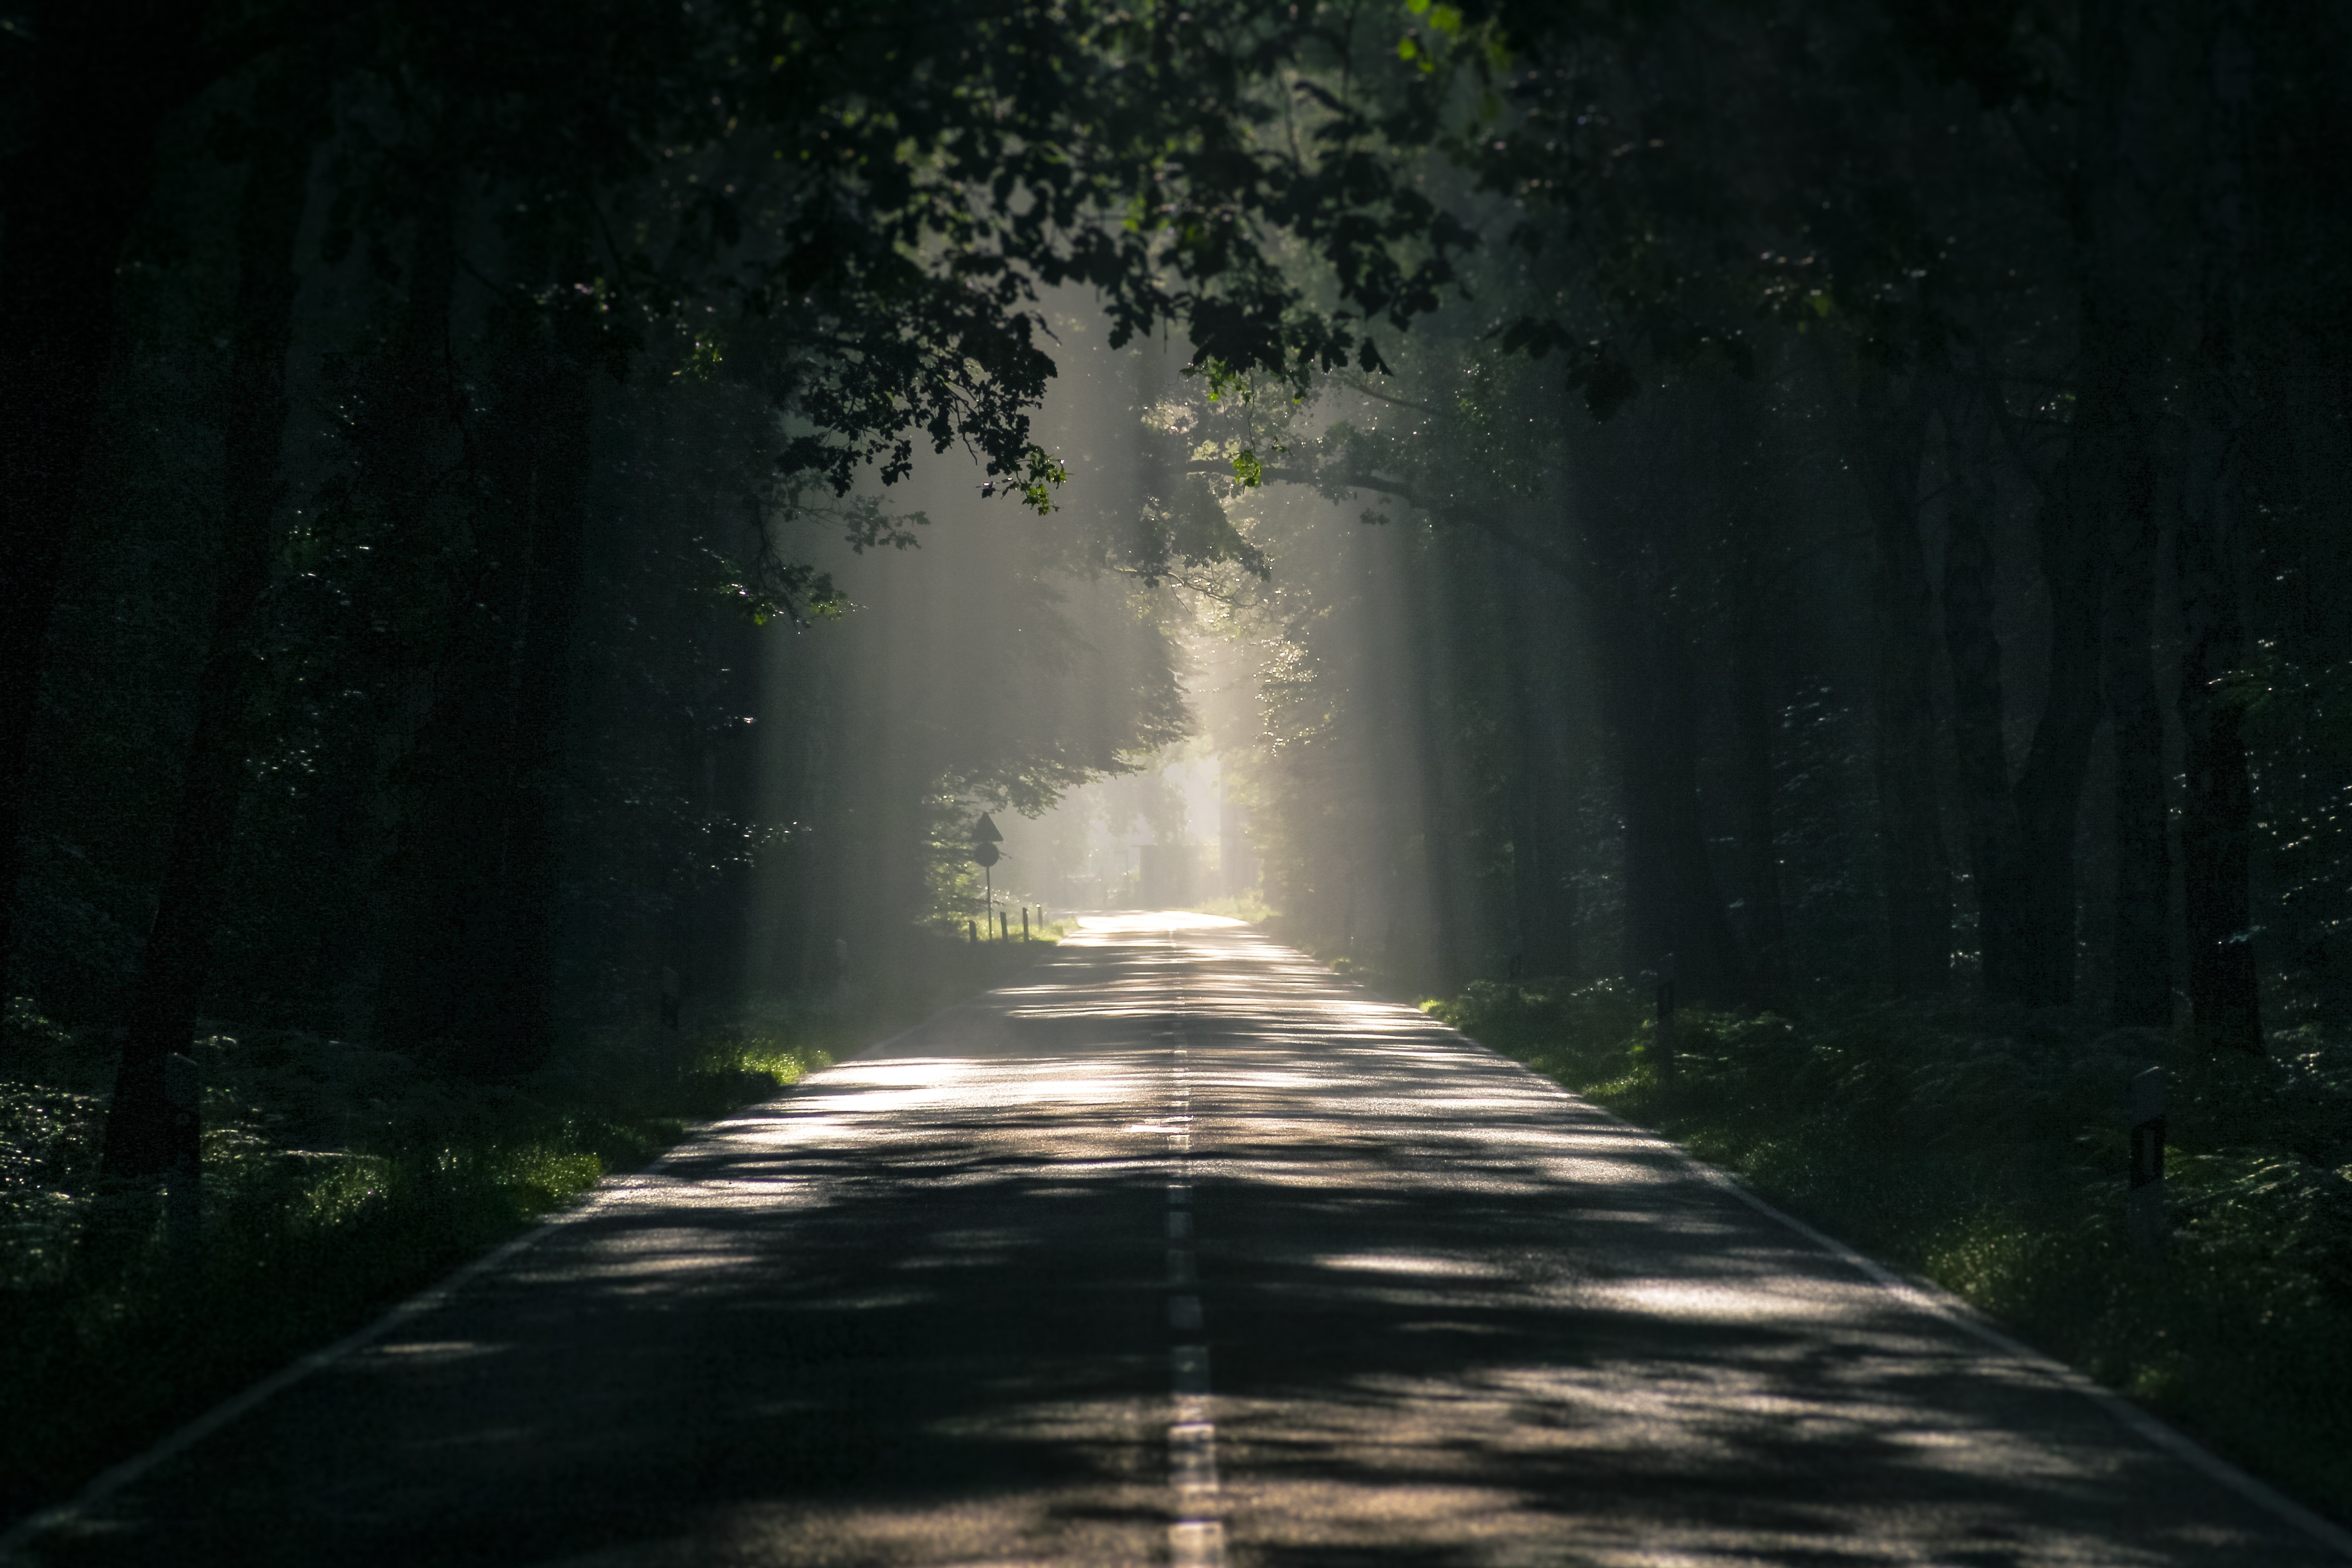
morning, trees, sun, nature, green, atmospheric phenomenon, tree, sunlight, natural environment, light, forest, natural landscape, darkness, road, biome, woodland, atmosphere, sky, thoroughfare, infrastructure, road surface, leaf, landscape, woody plant, jungle, old growth forest, line, night, path, branch, plant, temperate coniferous forest, trail, shadow, grove, temperate broadleaf and mixed forest